Vroom & Dreesman Building, Heerlen

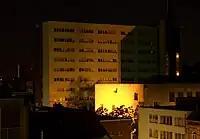
Former V&D building by night

The building consisted of two parts: a 10-storey hotel on the side of Geleenstraat, and a 4-storey department store facing Raadshuisplein. The Geleenstraat entrance was located 10 m lower than the entrance at Raadshuisplein (which is also the case for the adjacent Town Hall, also designed by Peutz).